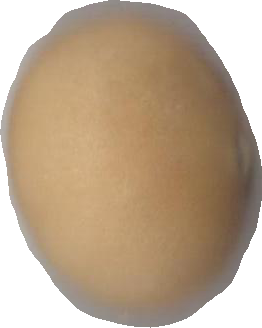
Variety: Dega